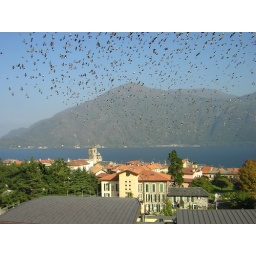
Birds flying over the lake